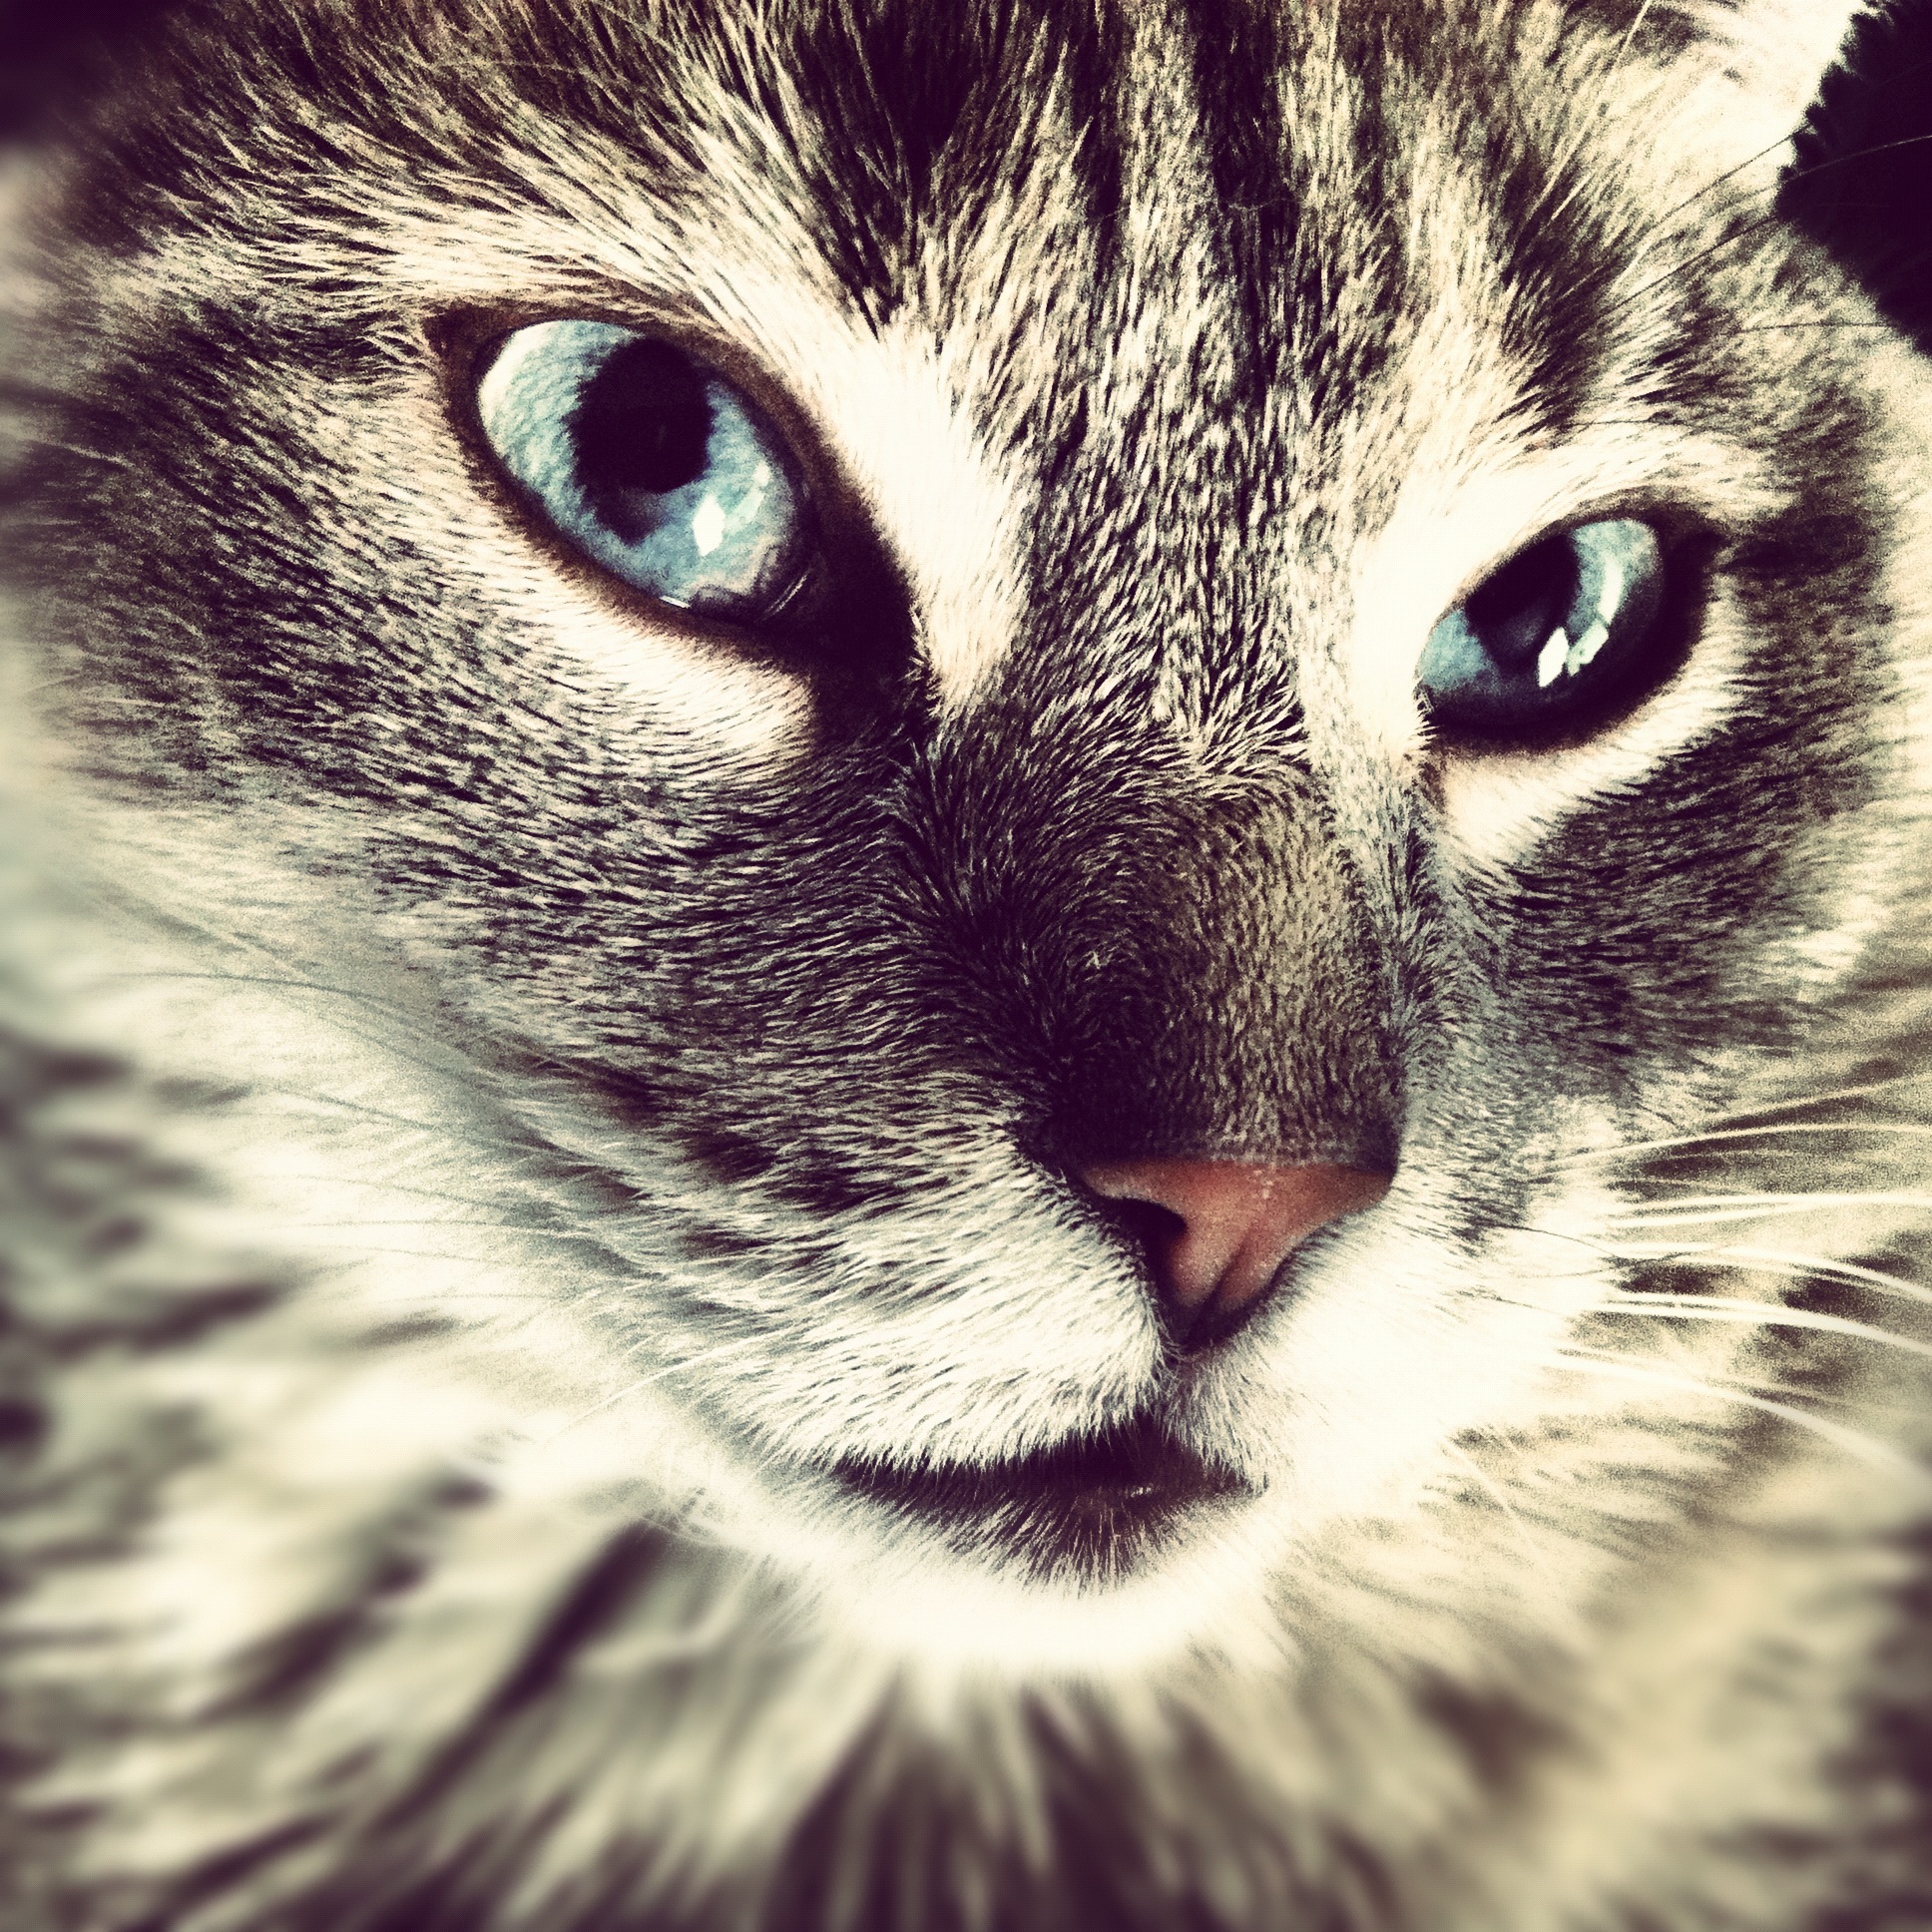
black and white, photography, animal, cute, looking, pet, fur, portrait, kitten, cat, feline, mammal, monochrome, whisker, striped, close up, face, nose, whiskers, kitty, snout, eye, furry, vertebrate, domestic, organ, cat eyes, tabby cat, european shorthair, small to medium sized cats, cat like mammal, domestic short haired cat, american shorthair